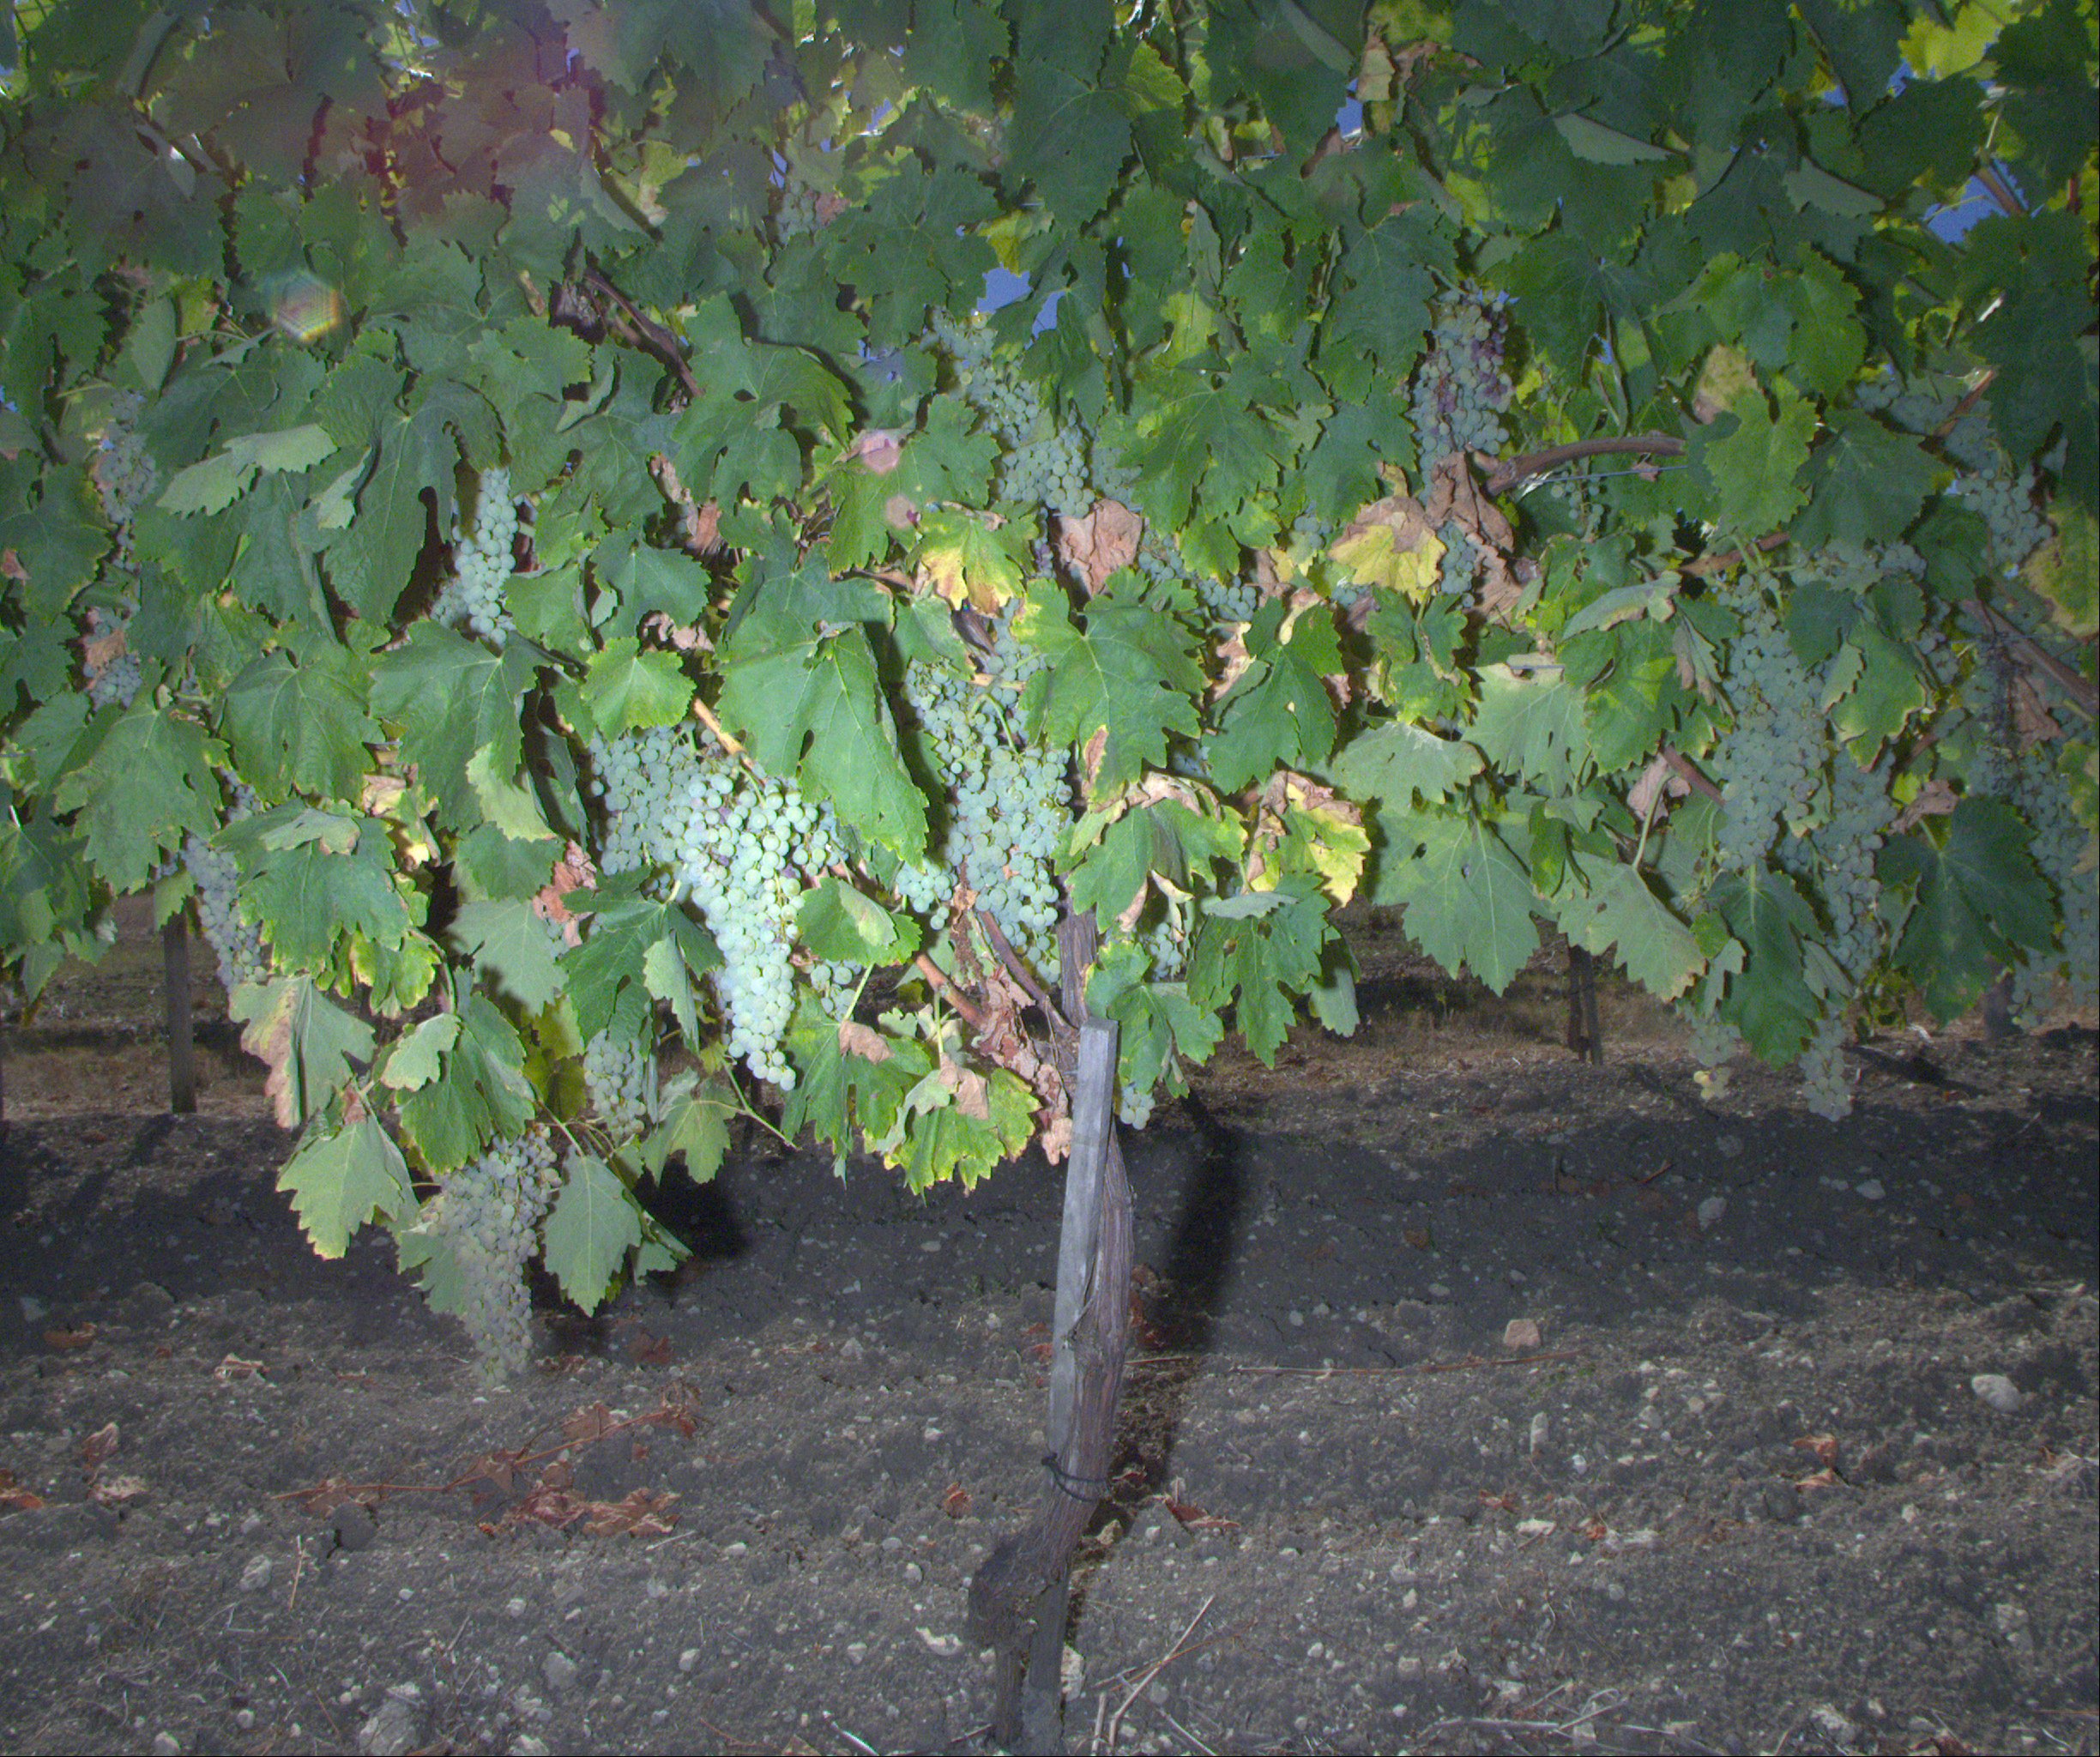
Grape variety: ugni-blanc
Disease: confounding disease (conf)